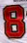
Number: 8